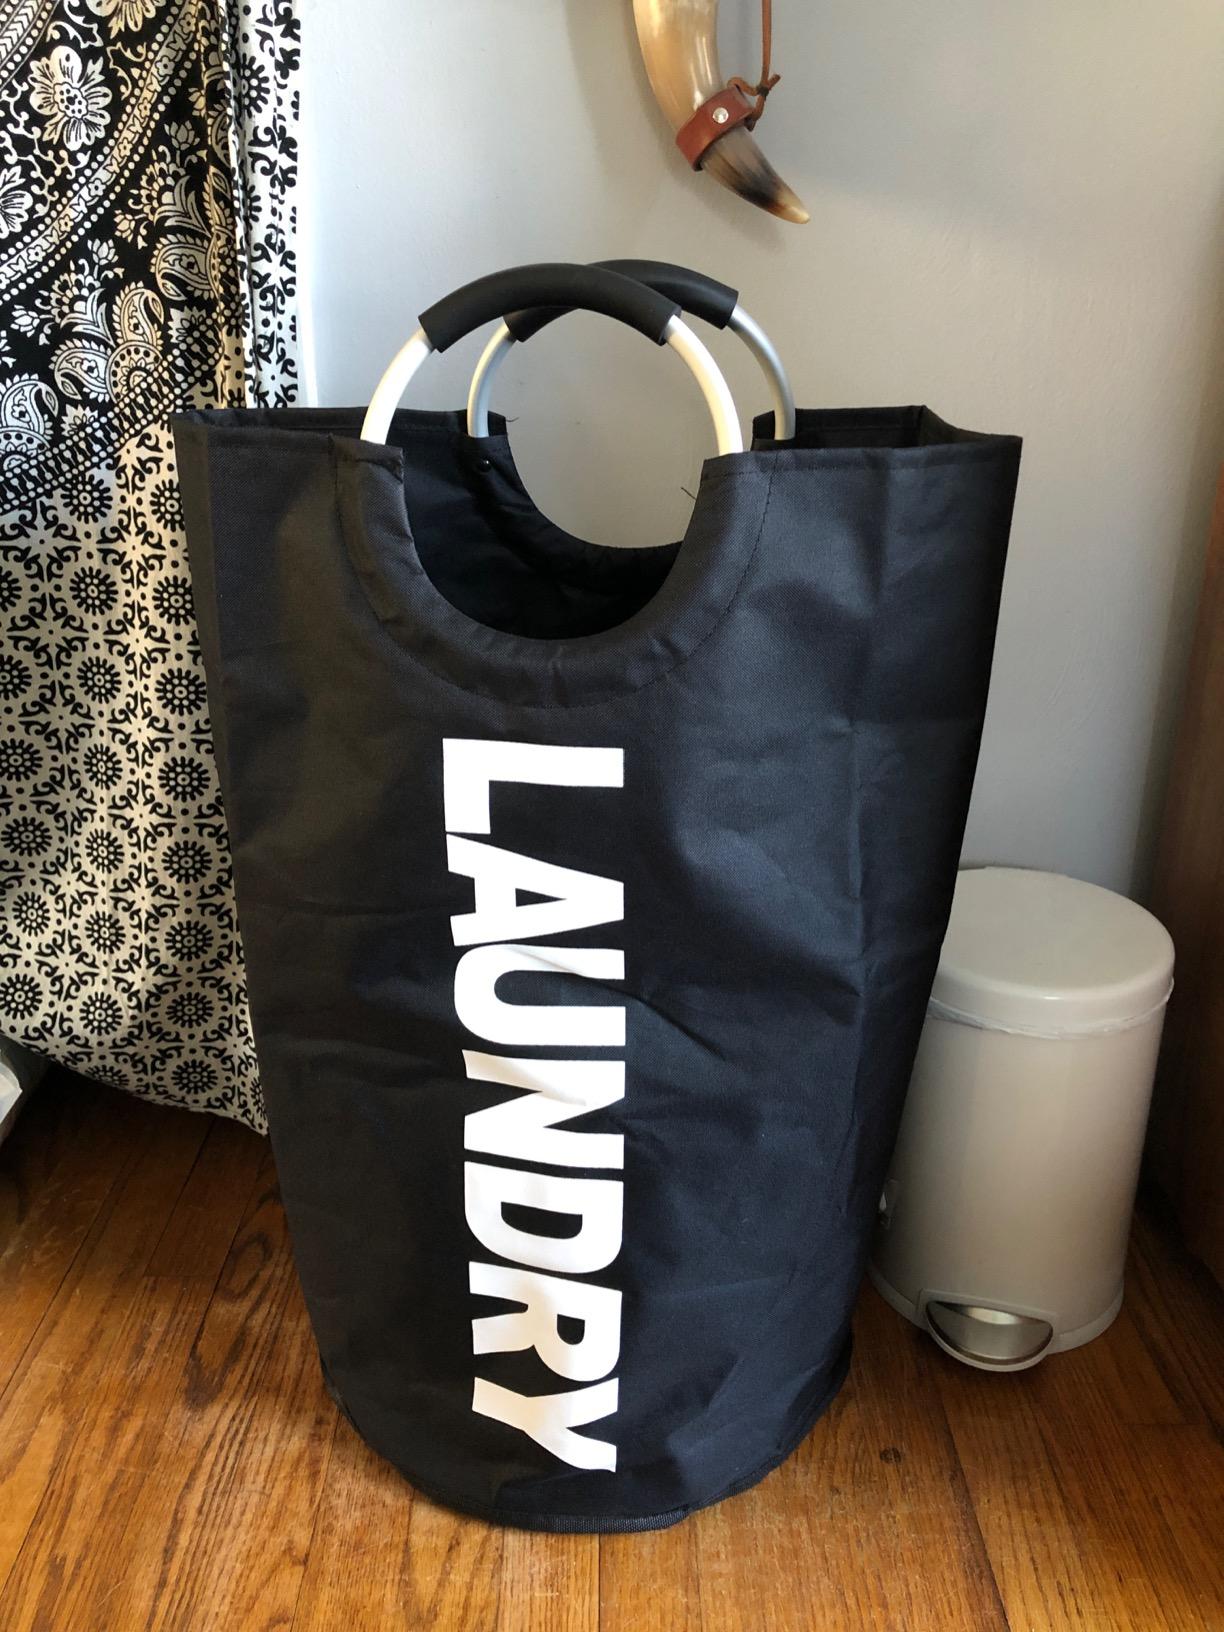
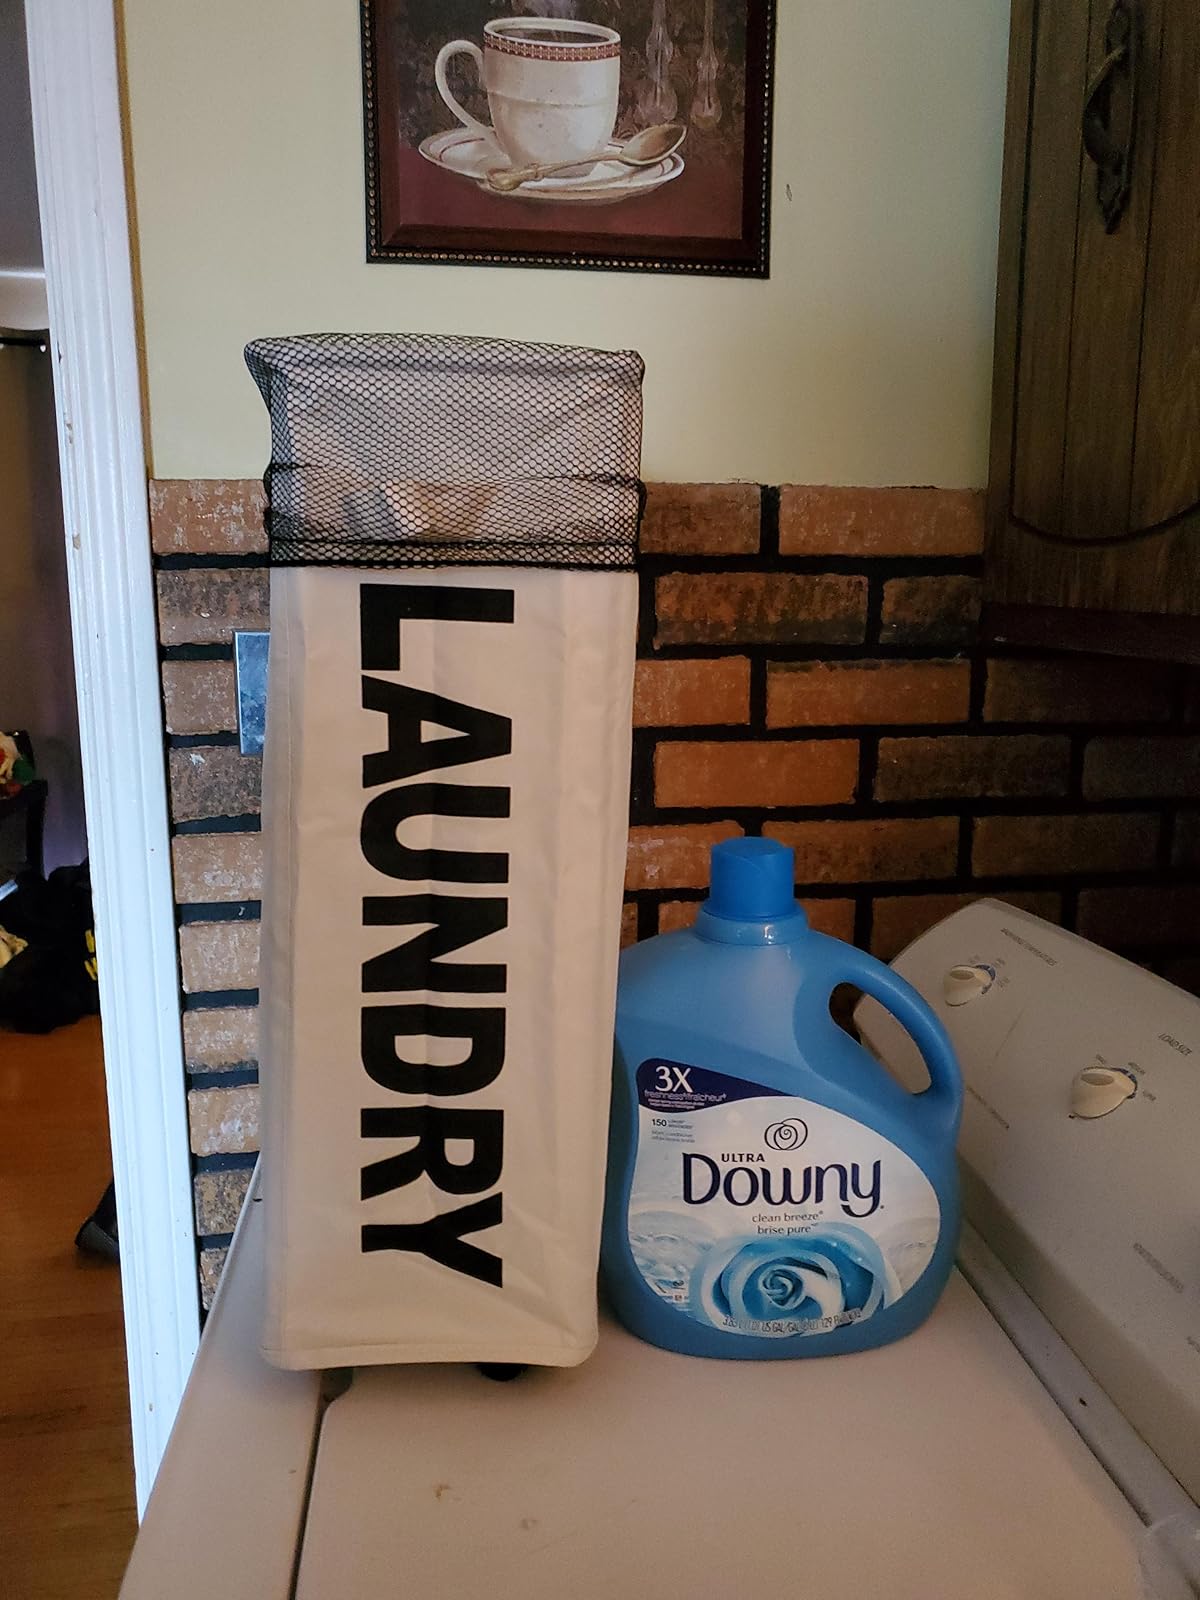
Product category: items_hamper
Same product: no